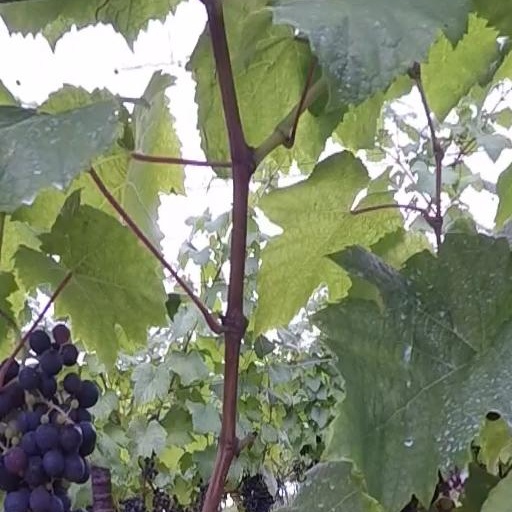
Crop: grape